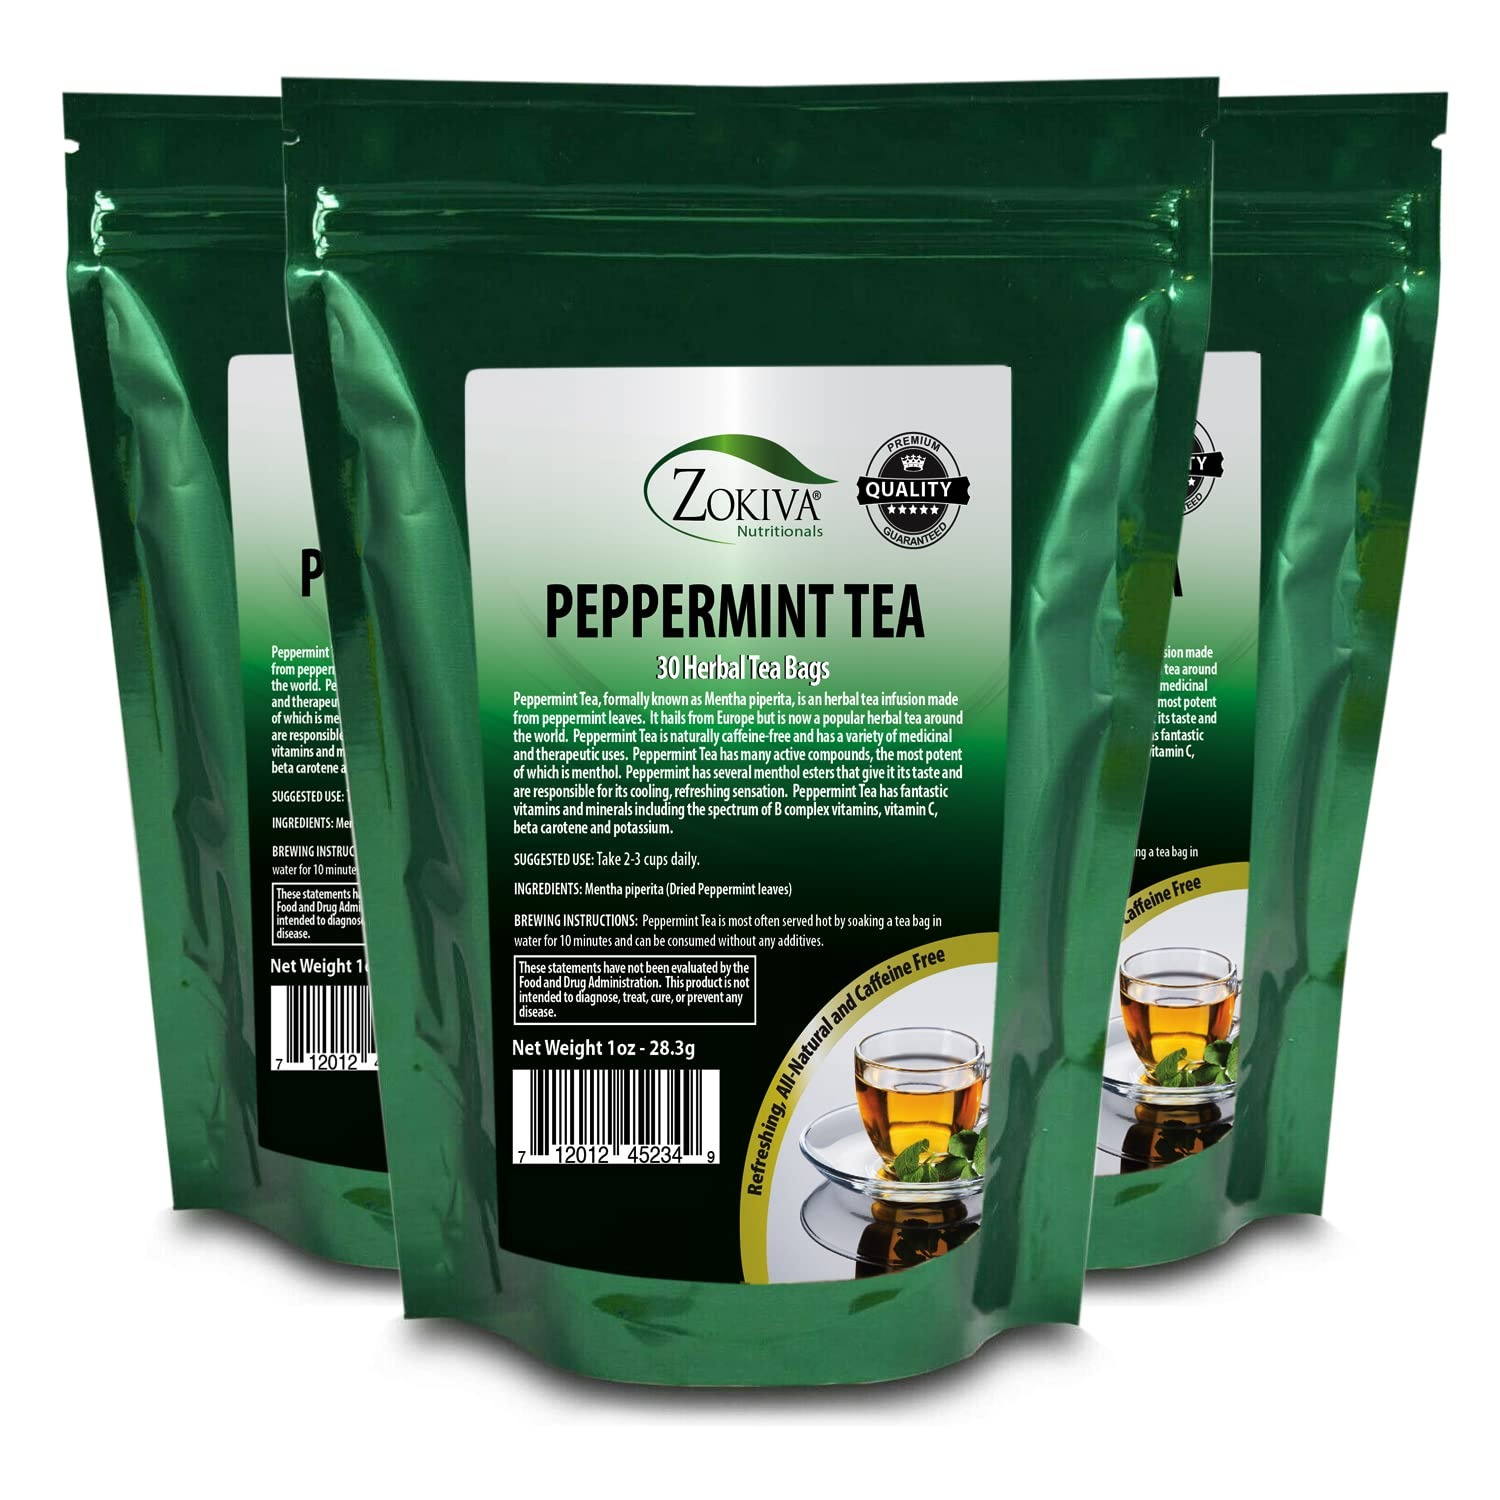
Item Name: Peppermint Tea Bags 3-PACK 100% Pure (90 Premium Bags) All-Natural Phyto-nutrients for Holistic Health
Bullet Point 1: Supplies the body with fantastic phyto-nutrients for holistic health
Bullet Point 2: Refreshing tasty Tea
Bullet Point 3: Contains many vitamins such as B complex and Vitamin C
Bullet Point 4: Stimulates the metabolism
Bullet Point 5: Zokiva’s Peppermint Tea is 100% natural, caffeine free with no artificial ingredients
Product Description: Peppermint Tea is one of the most popular revitalizing herbal teas because it promotes many areas of holistic health and wellness. Peppermint Tea is a flavorful herbal tea that comes from the Mentha piperita plant. It is naturally caffeine-free and contains a range of medicinal and therapeutic ingredients. The most powerful active compounds in Peppermint Tea are menthol esters, which give it a strong taste and cooling sensation. Monoterpenes and sesquiterpenes also contribute to its aroma. Peppermint Tea also has many vitamins such as B complex and Vitamin C, among others, and minerals including calcium, potassium and beta carotene that contribute to its health benefits. These statements have not been evaluated by the FDA. This product is not intended to diagnose, test, cure or prevent any disease.
Value: 3.0
Unit: Ounce

Price: 24.95